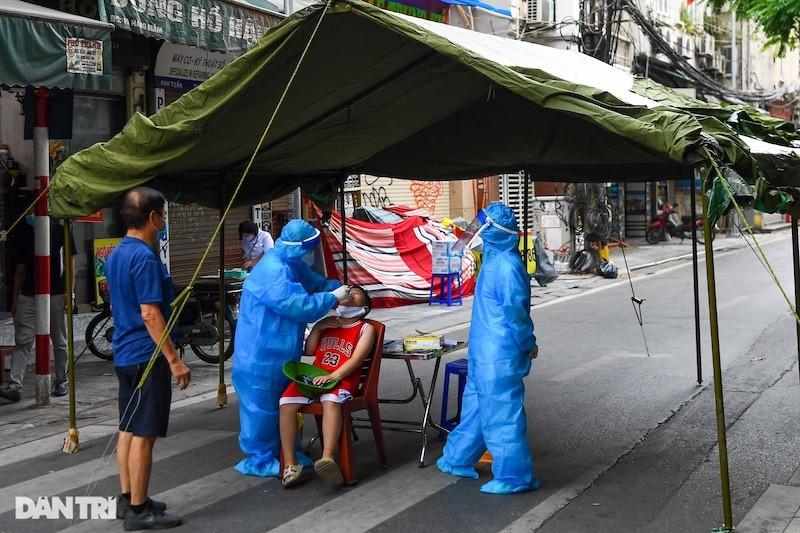
có hai người mặc đồ bảo hộ đứng xung quanh đứa bé